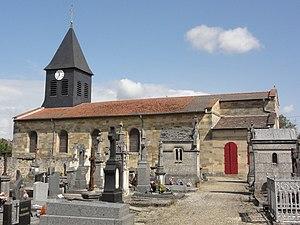
Robert-Espagne (Meuse) église